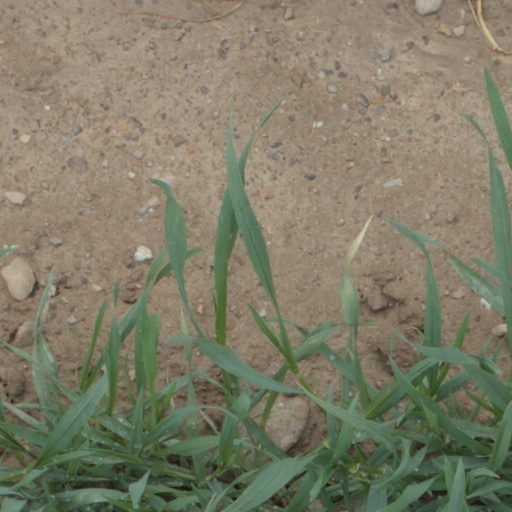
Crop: wheat